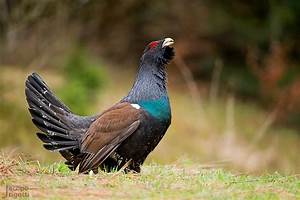
Label: gallina